Macquarie perch

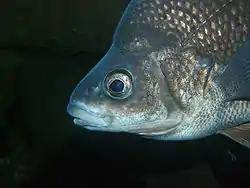
Closeup of Macquarie perch head

Macquarie perch are medium-sized fish, commonly 30–40 cm and 1.0–1.5 kg. Maximum size is about 2.5 kg and 50 cm. The body is elongated, deep, and laterally compressed. The caudal fin, anal fin and soft dorsal fin are rounded. Spiny dorsal fin medium height and strong. Mouth and eyes are relatively small. Colouration can vary from tan to (more commonly) dark purplish-grey to black. The irises of the eyes are distinctly silver.